Rüsselsheim station

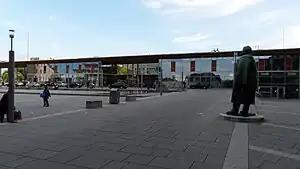

Rüsselsheim station is a transit station in the town of Rüsselsheim am Main in the German state of Hesse on the Main Railway from Mainz to Frankfurt am Main. It is classified by Deutsche Bahn as a category 3 station. The station is served by the Rhine-Main S-Bahn and by regional trains. There is another station in Rüsselsheim, Rüsselsheim-Opelwerk station, which is served by S-Bahn trains only.